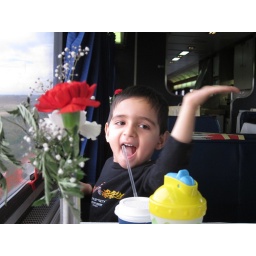
Akshay seems pleased in the dining car of the train